Stacey Porter

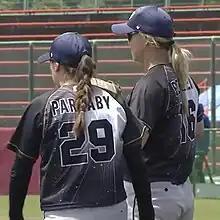
Porter and Parnaby with the Galaxy Stars in 2023

Stacey Porter (born 29 March 1982) is an Australian professional indigenous softball first/third baseman. She represents New South Wales in Australian national competitions, where she has won several national championships on the junior and senior team. She played university softball for the University of Hawaii from 2001 to 2003 where she set several records and was named to the All-American team. She plays professional softball in Japan. She represented Australia at the junior level and continues to represent Australia at the senior level and is current Australian Captain. Stacey competed at the 2004 Summer Olympics where she won a silver medal and the 2008 Summer Olympics where she won a bronze medal and has competed in multiple world softball championships.